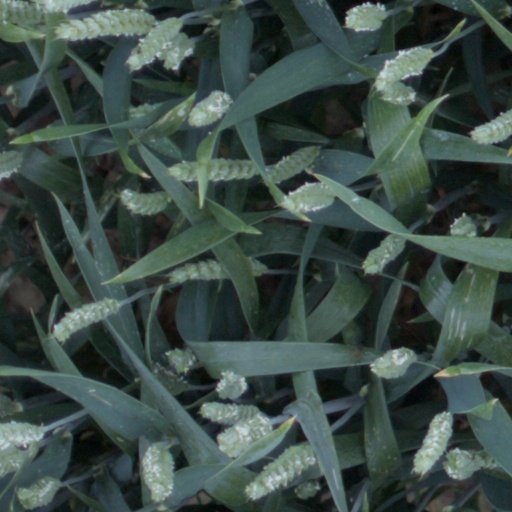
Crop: wheat